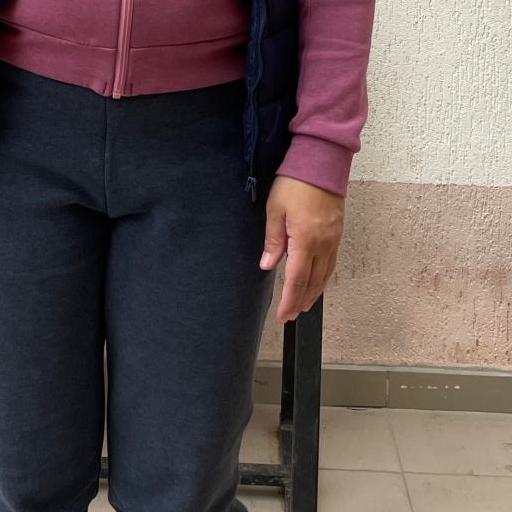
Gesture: no_gesture